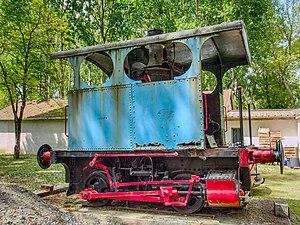
La Société anonyme John Cockerill à Seraing est une ancienne société sidérurgique et charbonnière de la région de Liège ainsi nommée après la mort de son fondateur, John Cockerill, survenue en 1840. Résultat de fusions qui se sont faites dès le XIXᵉ siècle, et la fusion définitive de Cockerill avec la société sidérurgique Hainaut-Sambre, Cockerill-Sambre est l'un des fleurons de l'industrie belge, avant son déclin progressif.